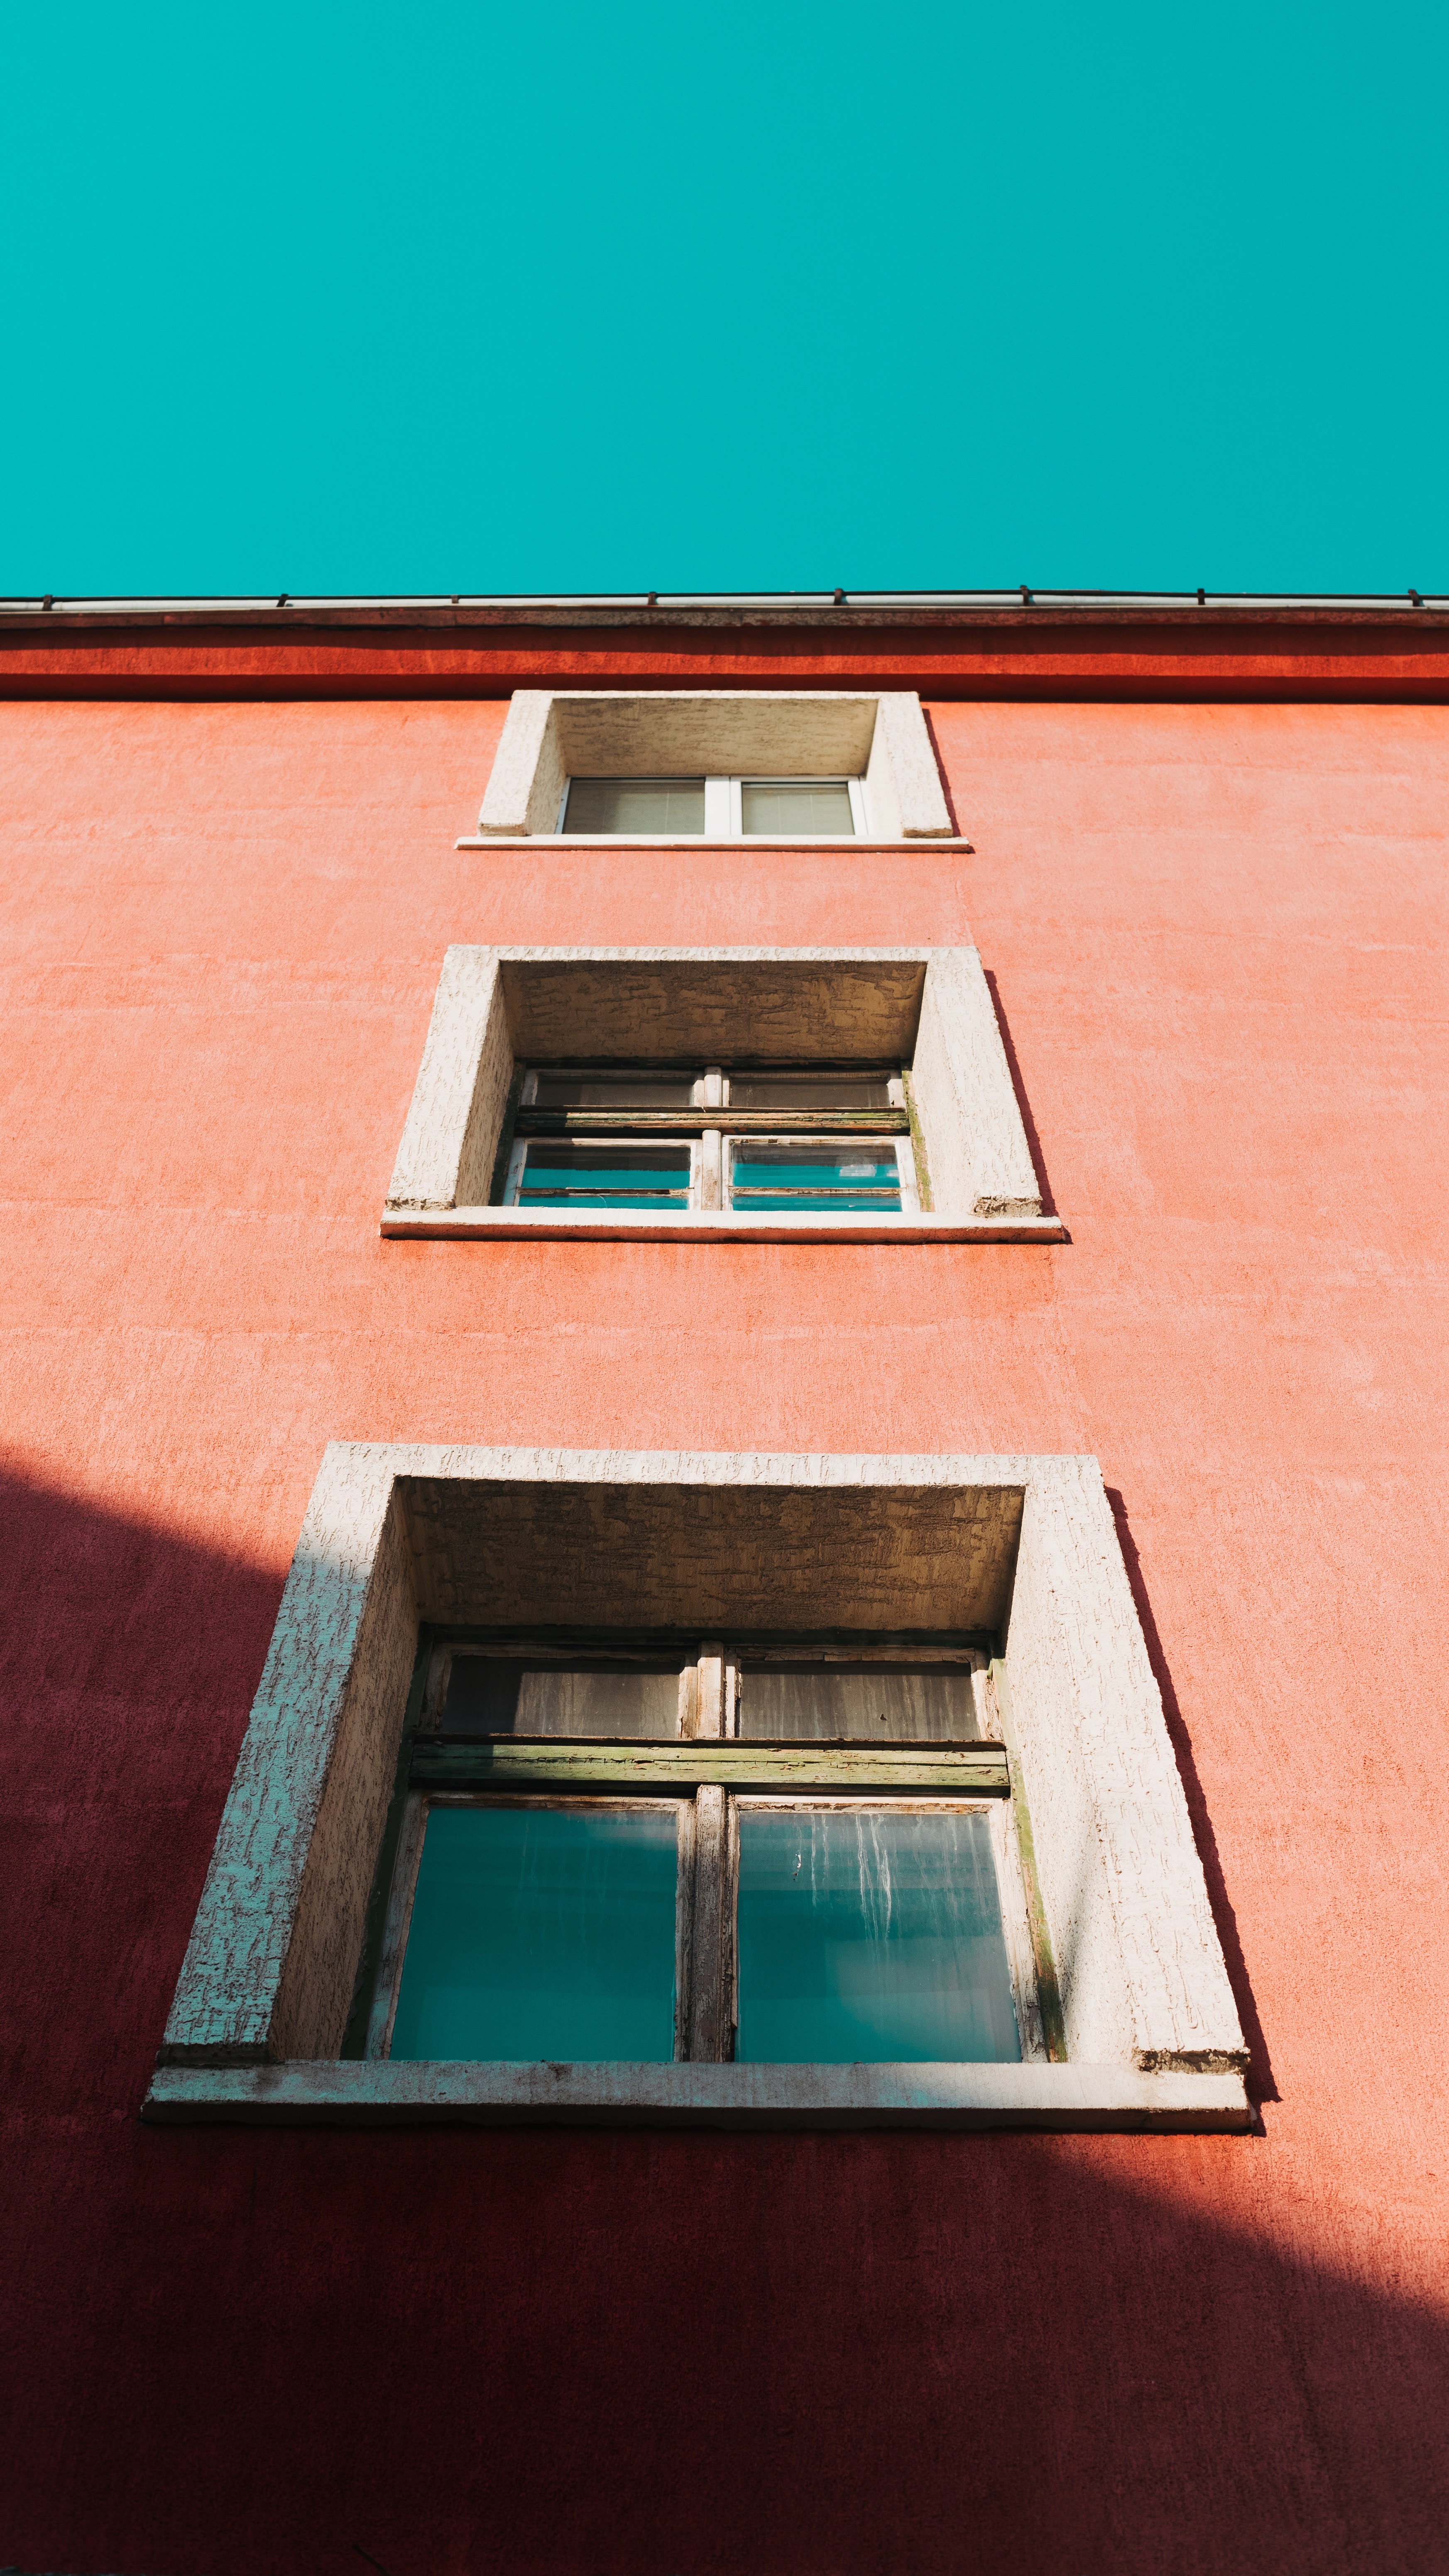
edificio, blue, green, architecture, red, window, house, building, daylighting, wall, facade, sky, Material property, roof, room, real estate, symmetry, apartment, balcony, home, glass, rectangle